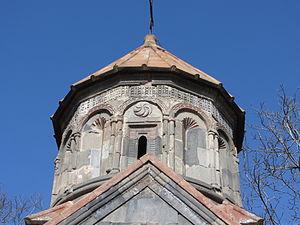
L'église Machtots Hayrapet est une église arménienne du village de Garni, dans le marz de Kotayk.